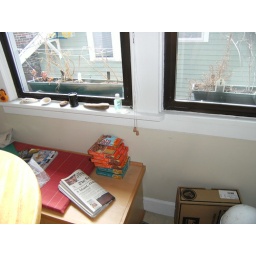
kitchen window with window boxes. built in wooden bench.